Christopher Plummer

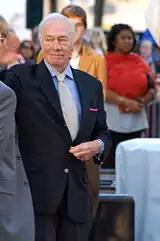
Plummer at the premiere for "The Imaginarium of Doctor Parnassus", 2009

In 2002, he appeared in a lauded production of "King Lear", directed by Jonathan Miller. The production successfully transferred to New York City's Lincoln Center in 2004. He was nominated for a Tony Award and a Drama Desk Award for his 2004 "King Lear" and for a Tony Award playing Henry Drummond in the 2007 revival of "Inherit the Wind". He returned to the stage at the Stratford Shakespeare Festival in August 2008 in a critically acclaimed performance as Julius Caesar in George Bernard Shaw's "Caesar and Cleopatra" directed by Tony Award winner Des McAnuff; this production was videotaped and shown in high definition in Canadian cinemas on January 31, 2009 (with an encore presentation on February 23, 2009) and broadcast on April 4, 2009, on Bravo! in Canada.